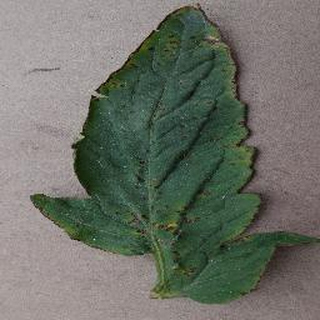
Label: tomato_bacterial_spot